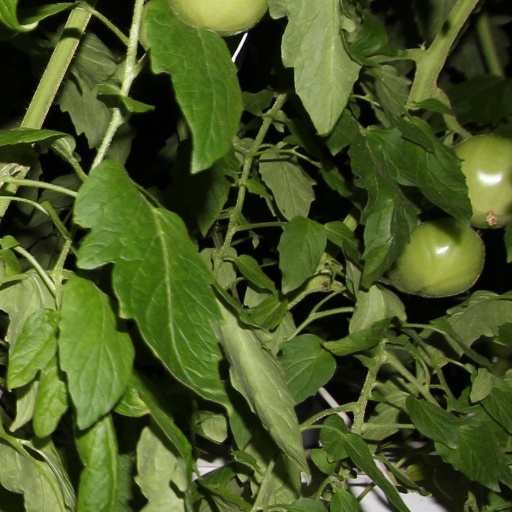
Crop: tomato